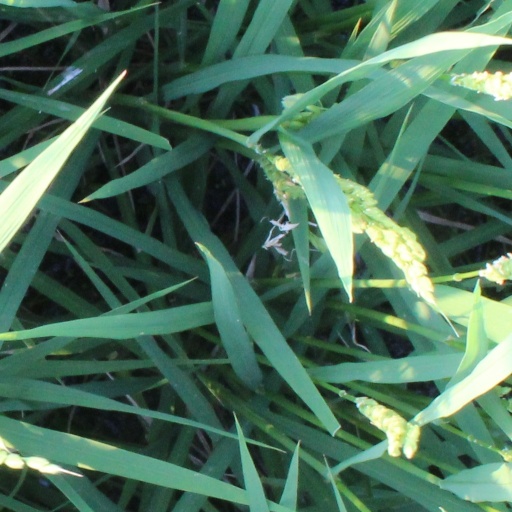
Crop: rice